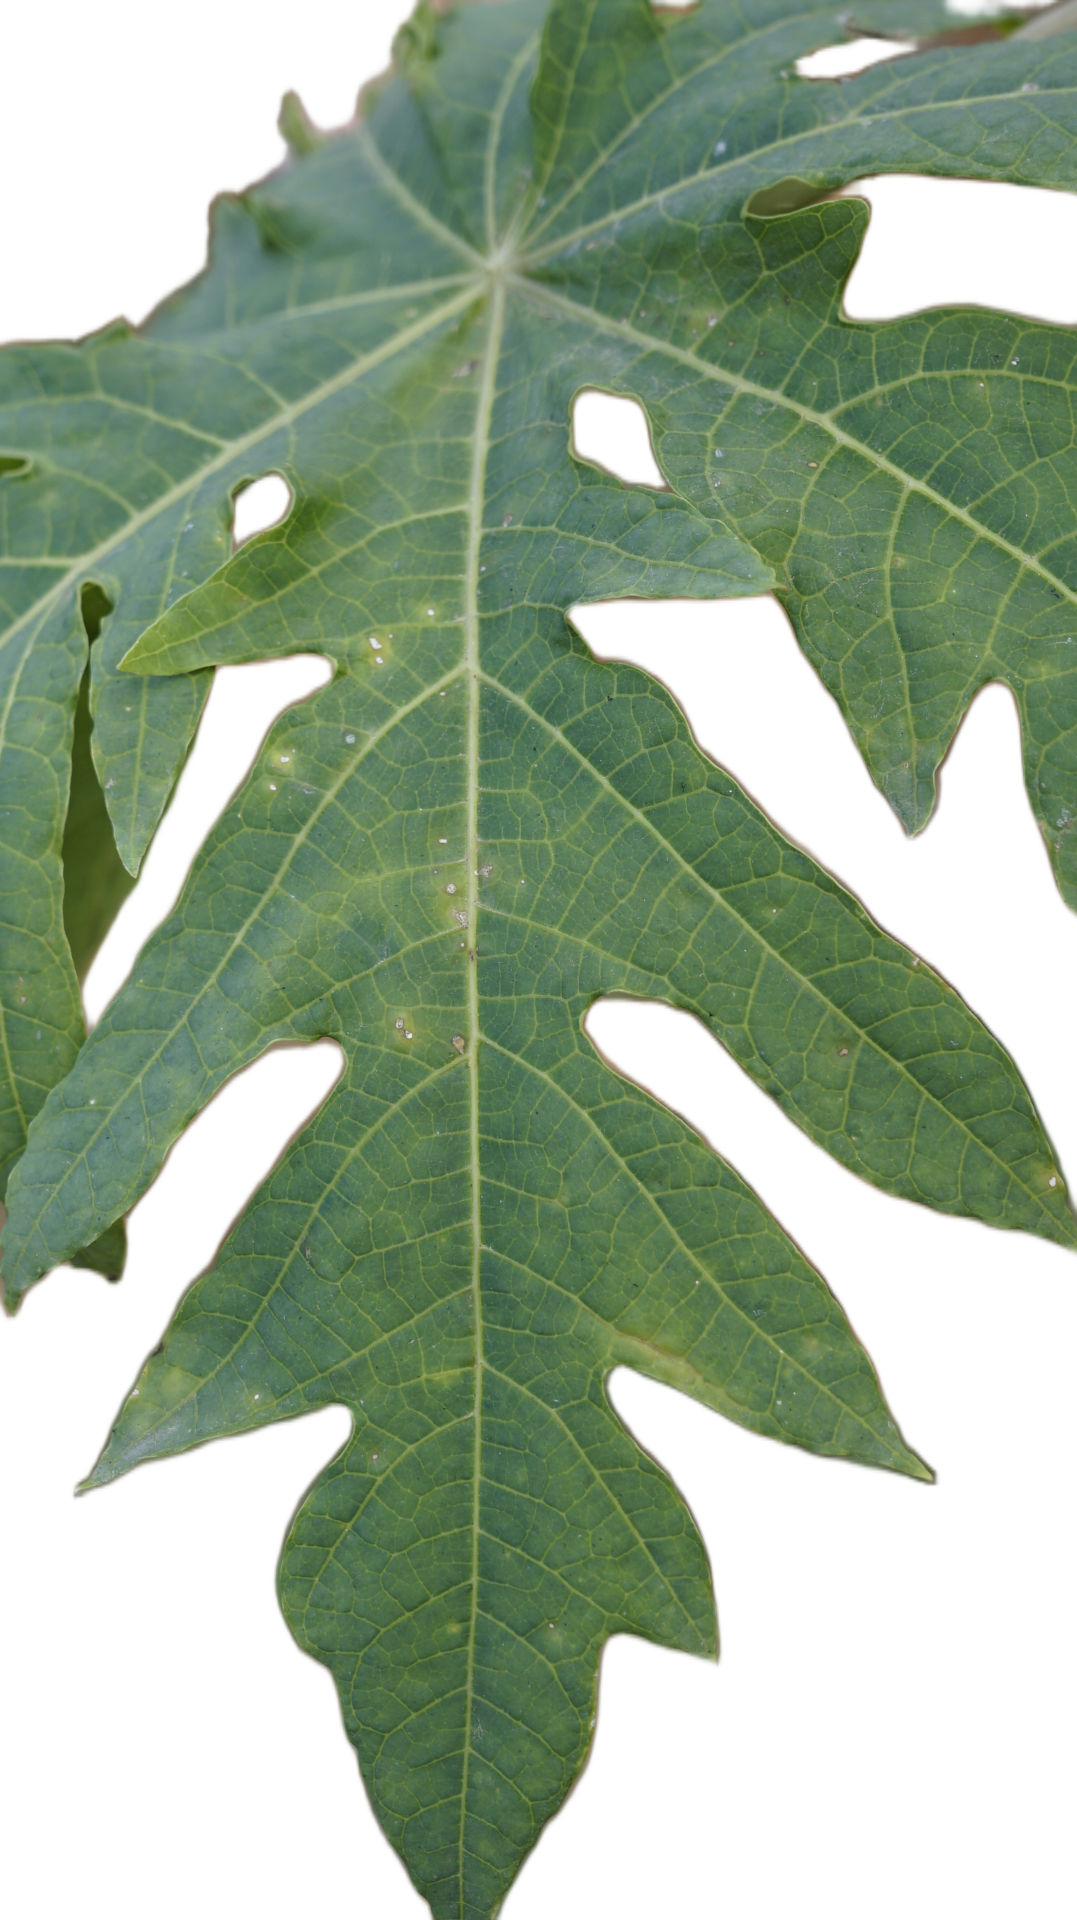
Crop: Papaya
Label: Pathogen_symptoms